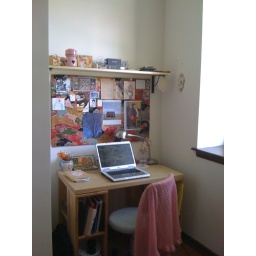
My desk corner in bedroom